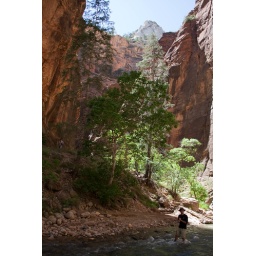
Most of the hike requires hiking in the river under conditions with swift water and slippery rocks. Good fun!